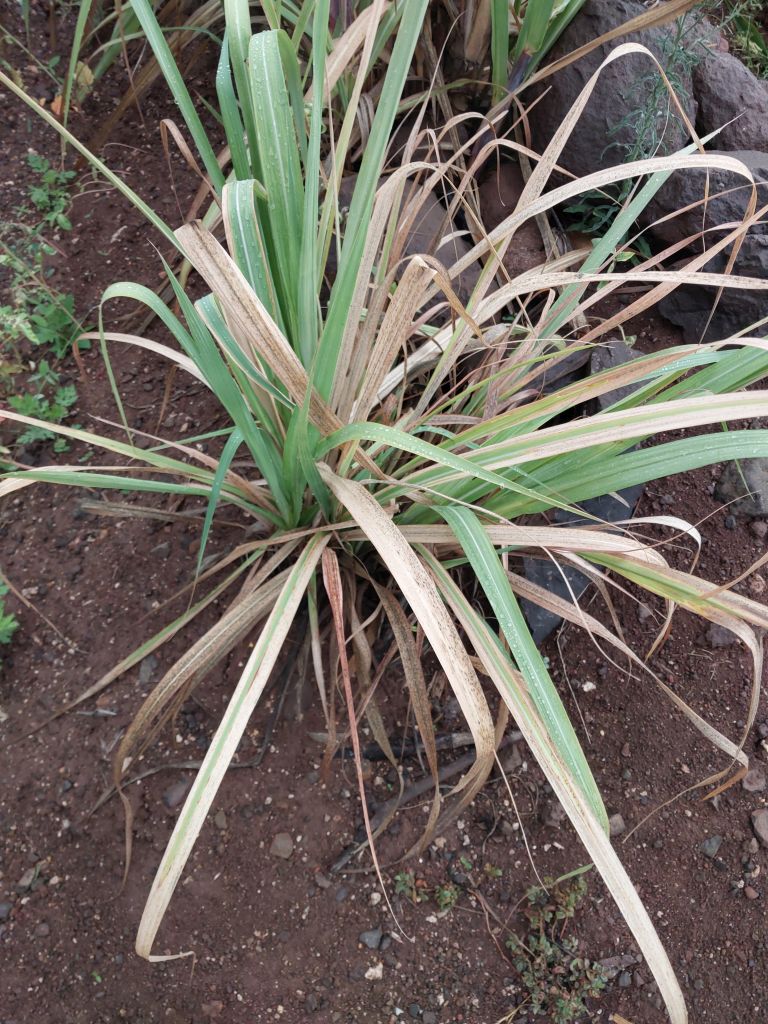
Label: Grassy shoot